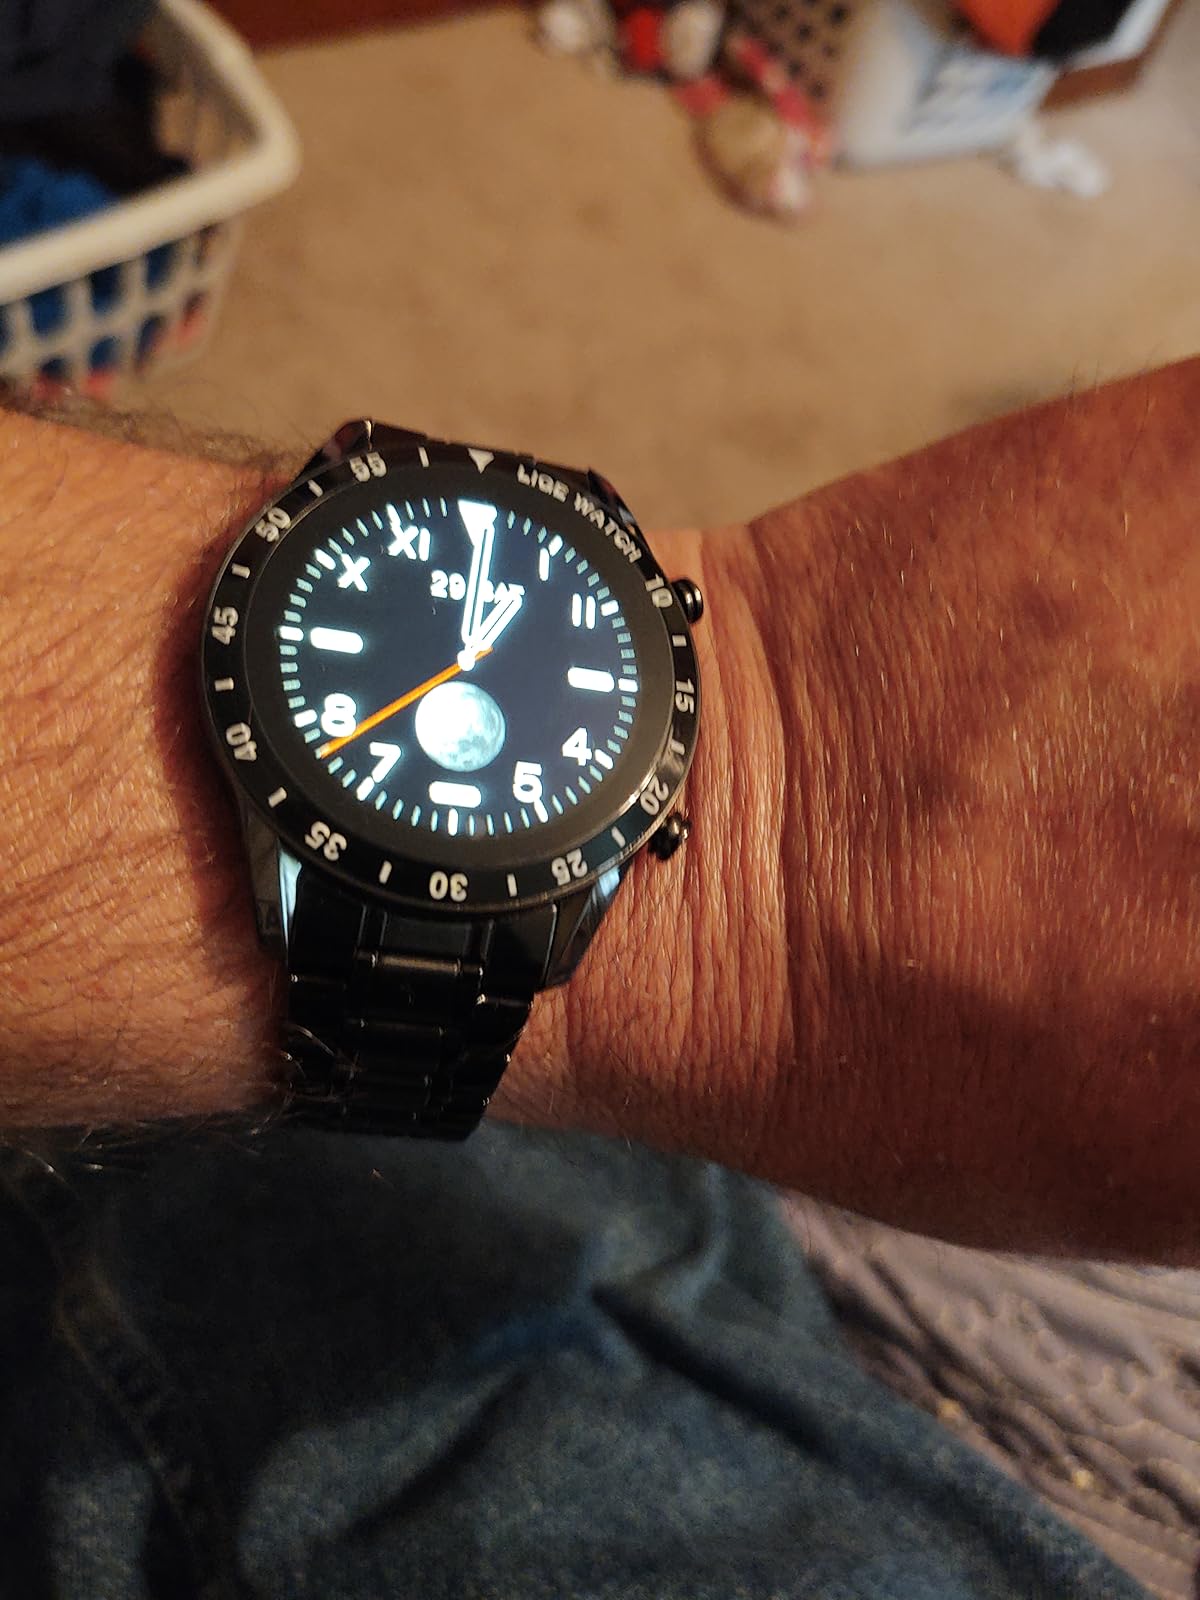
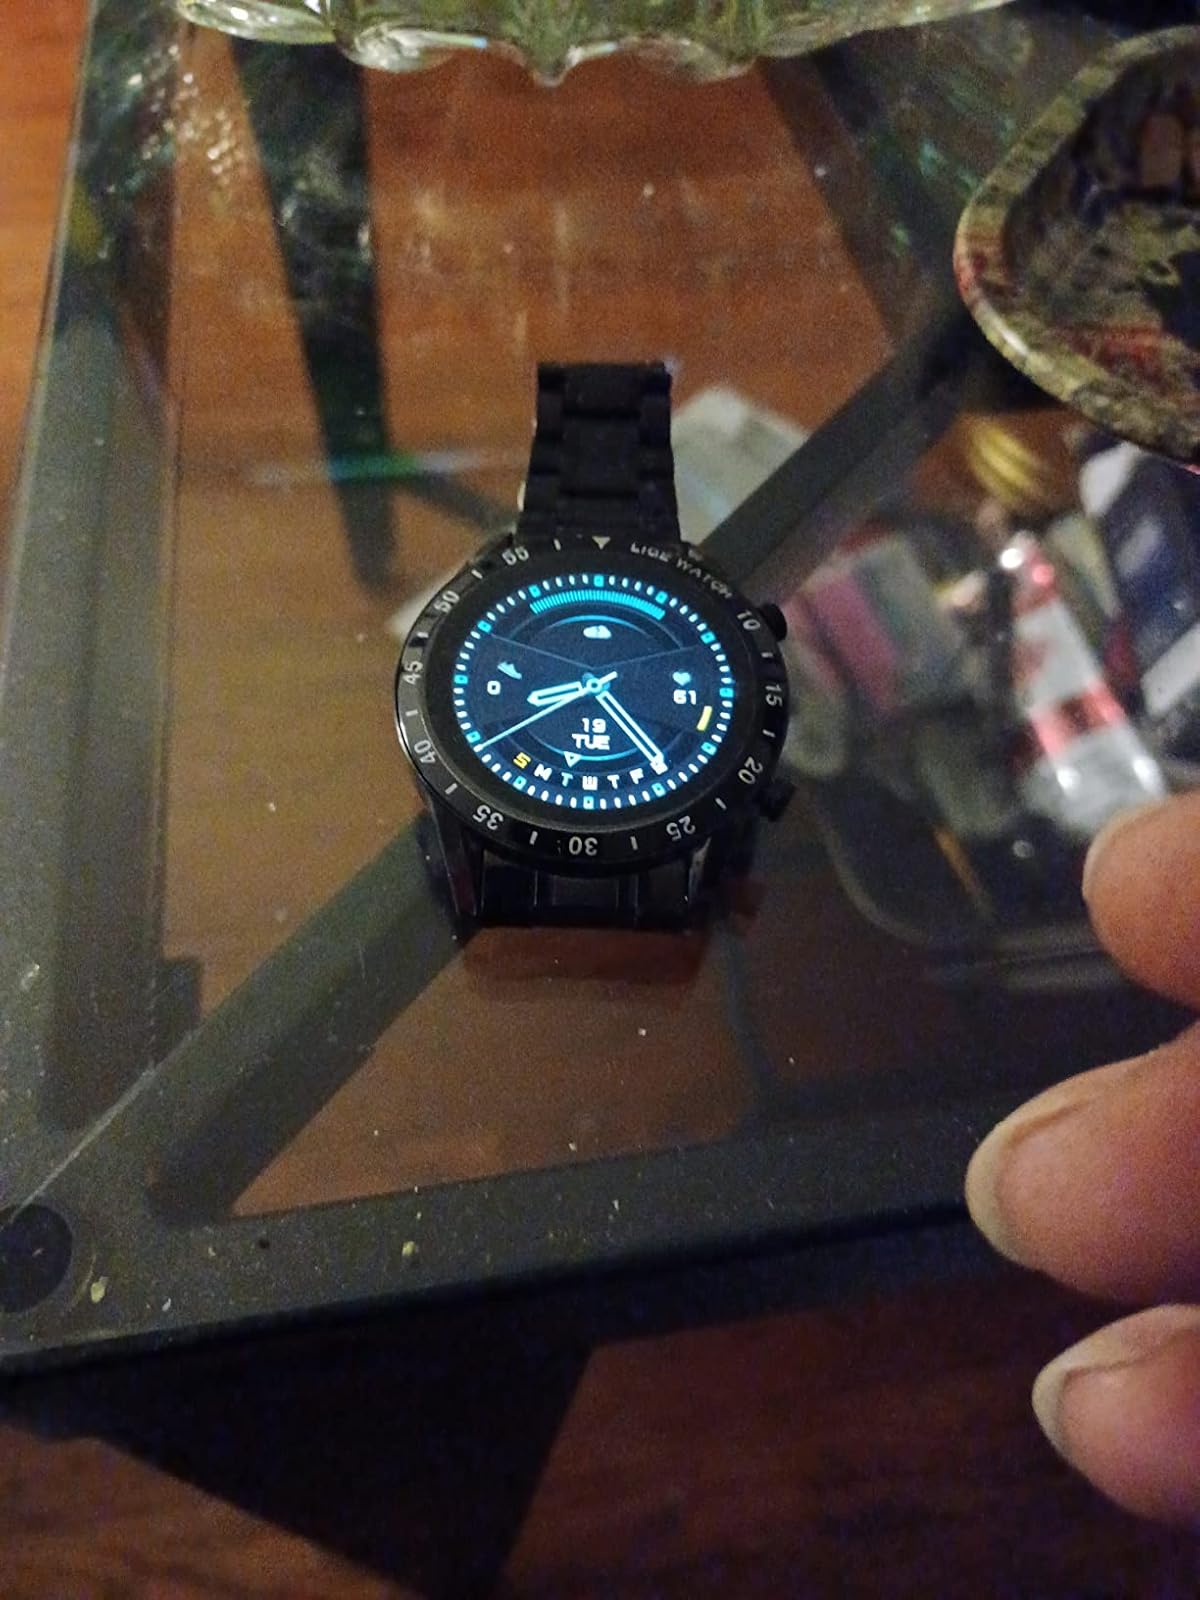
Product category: smartwatch
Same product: yes